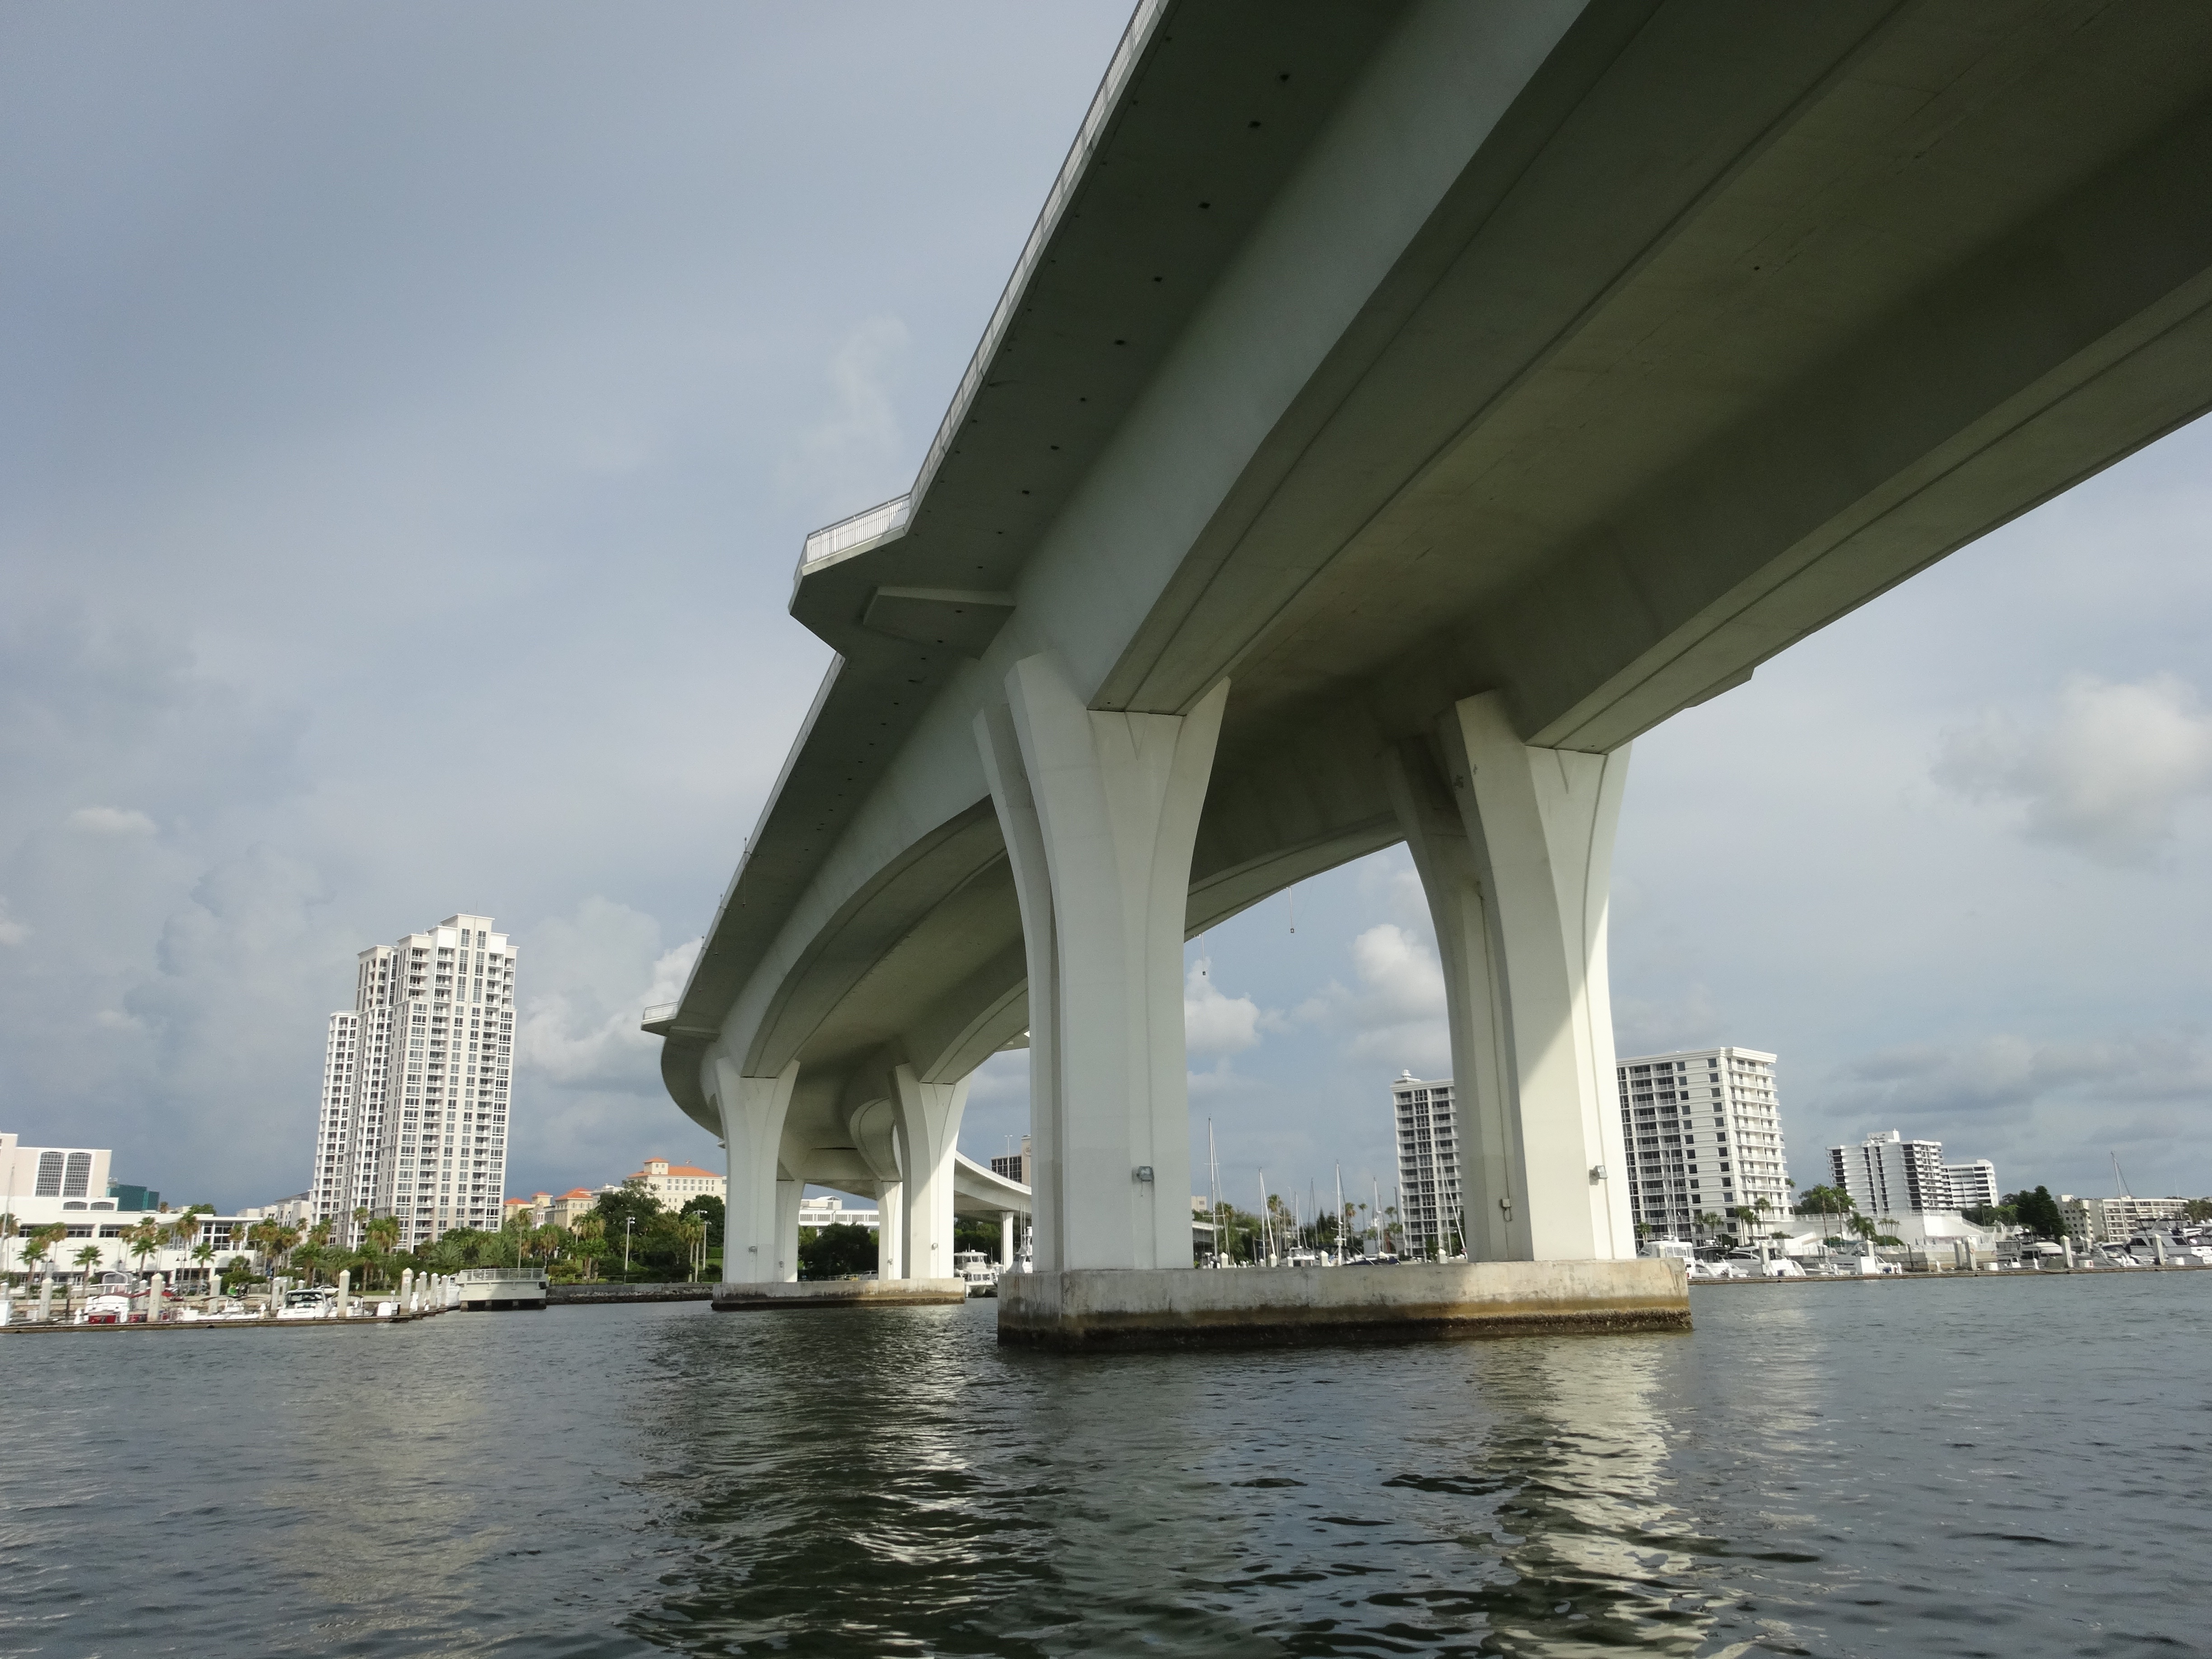
sea, ocean, architecture, bridge, arch, landmark, clearwater, mar, cable stayed bridge, arch bridge, nonbuilding structure